Vilnius Voivodeship

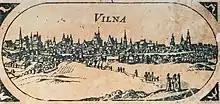
Wilno, capital of the voivodeship, in the 17th century

Geographically the area was centred on the city of Vilnius, which had always been the capital of the entity and the seat of a voivode. However, the actual territory of the voivodeship varied over time. Together with the Trakai Voivodeship it was known as "Lithuania propria". Until the partitions of the Polish–Lithuanian Commonwealth the voivodeship, also known as a palatinate, was composed of five counties (Lithuanian: plural - "pavietai", singular - "pavietas"):